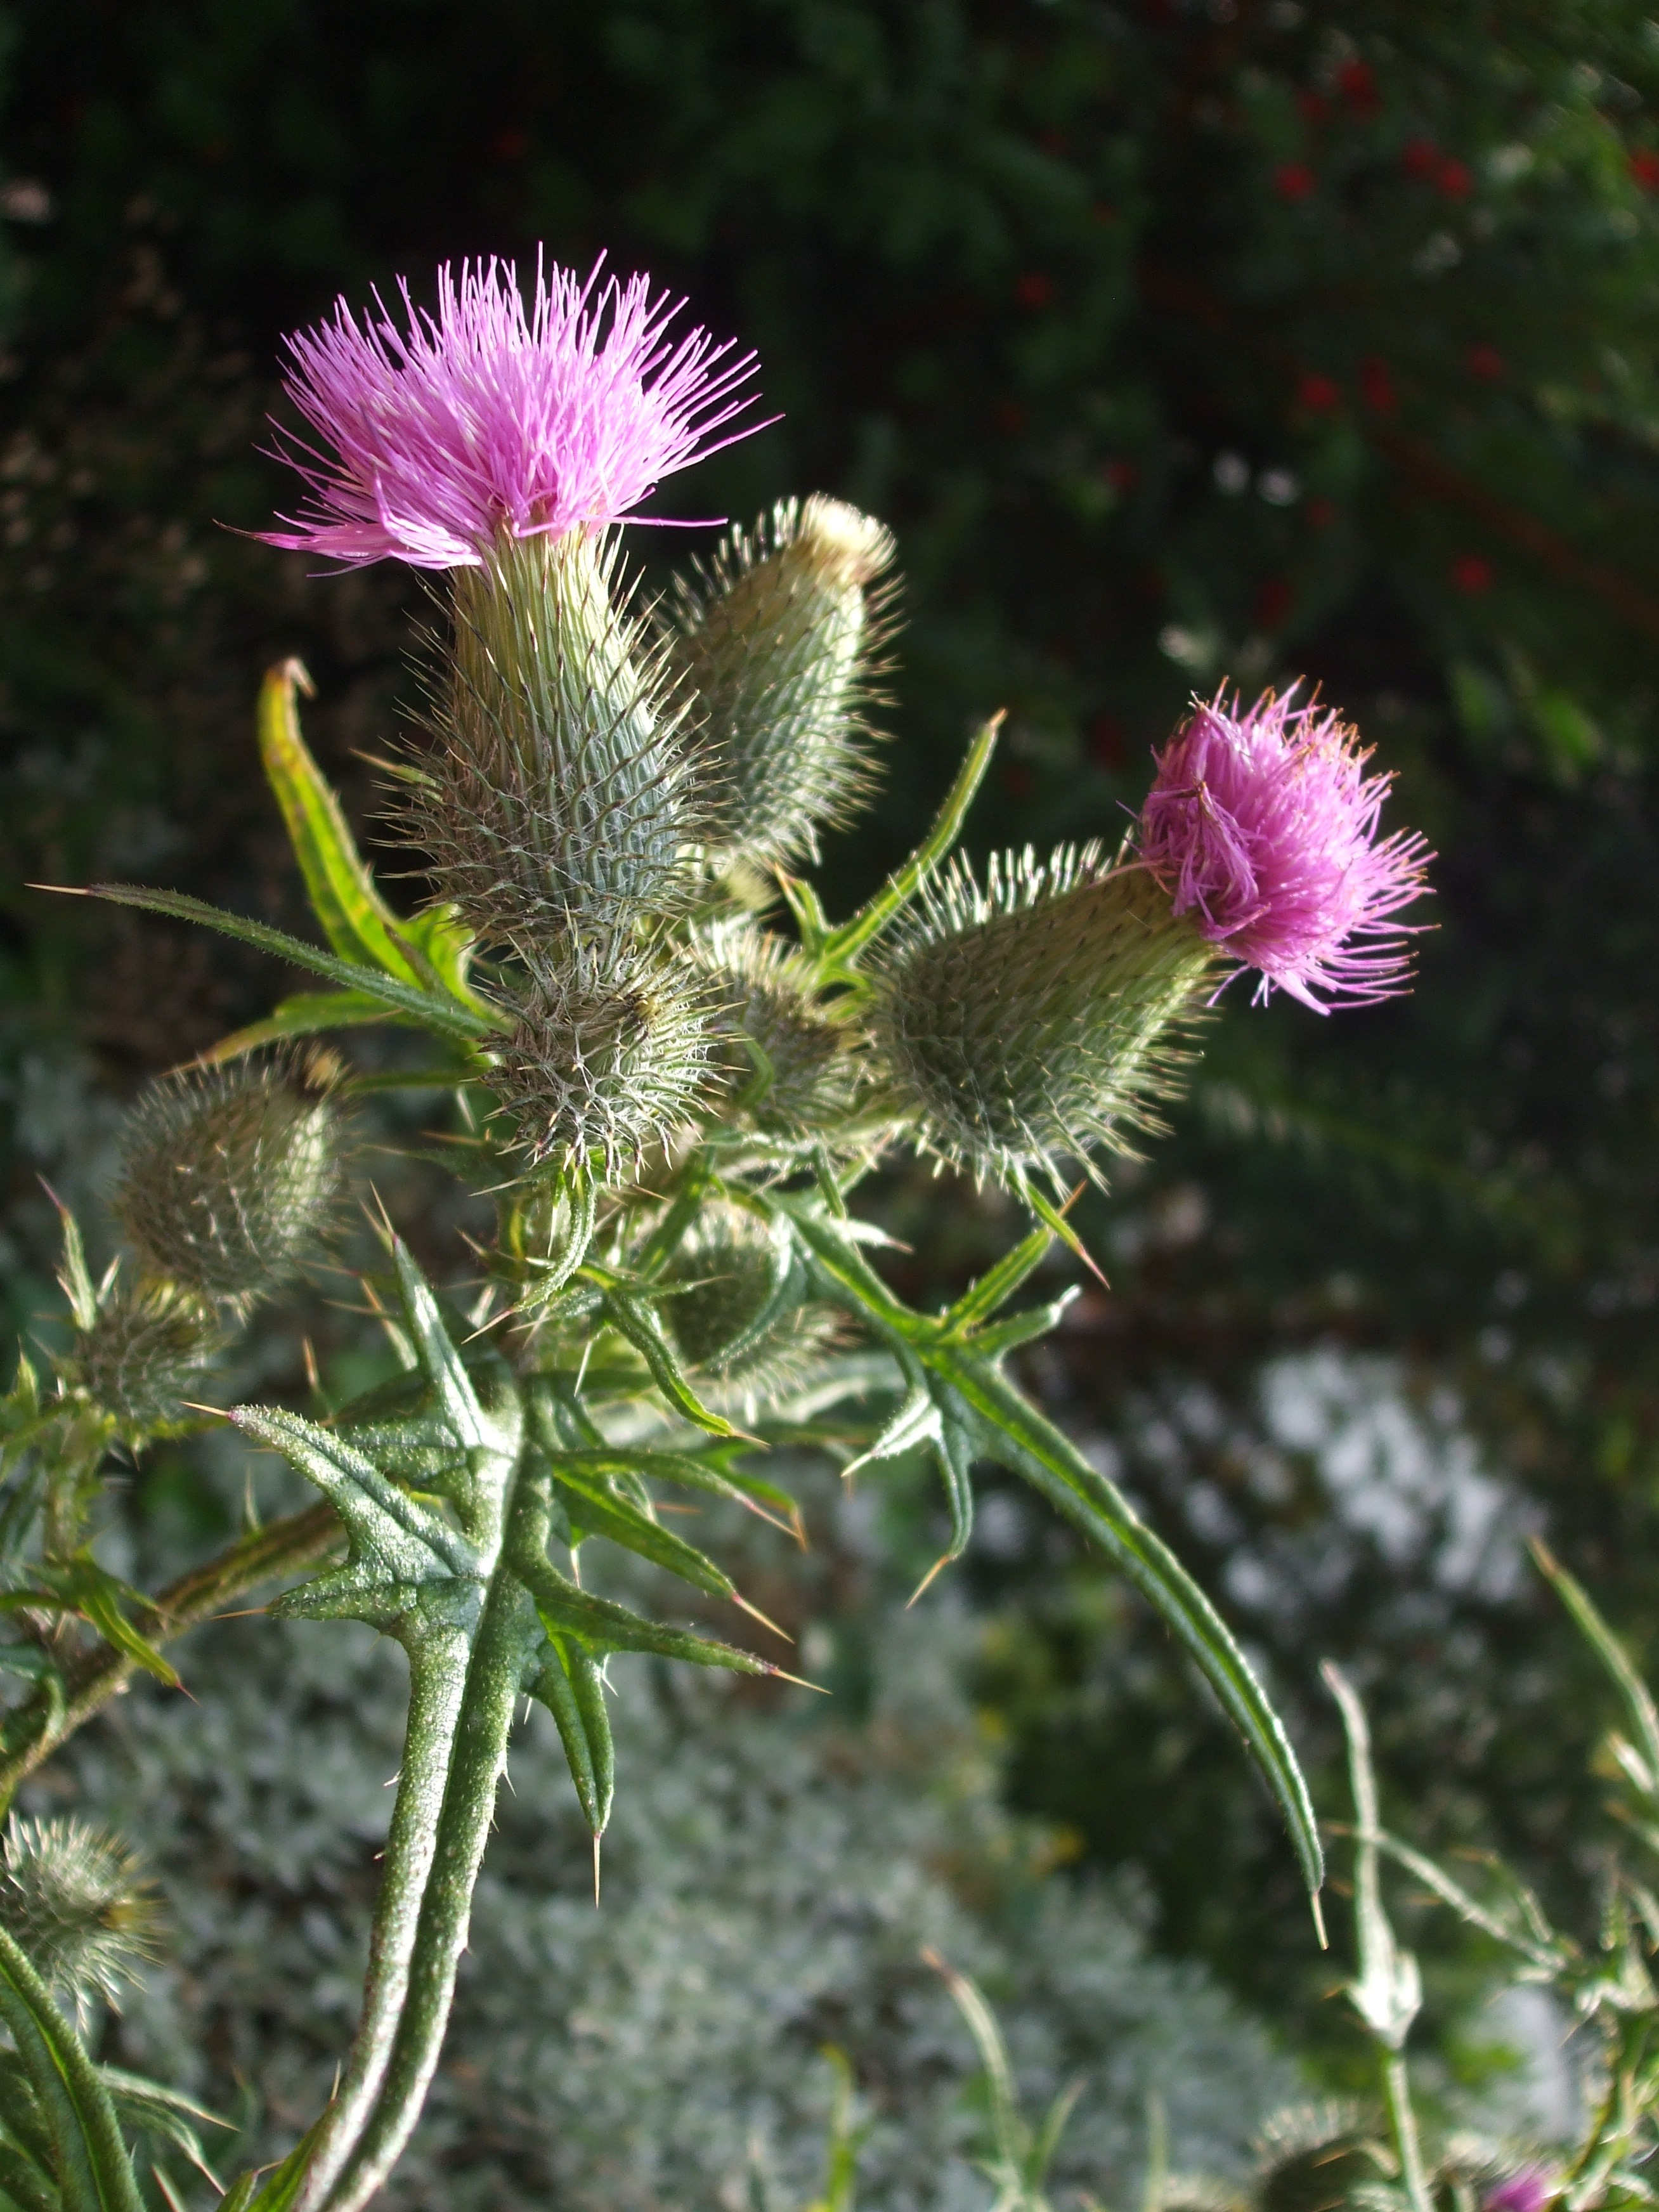
nature, plant, flower, purple, produce, botany, flora, wildflower, thistles, thistle, macro photography, flowering plant, daisy family, thistle flower, silybum, annual plant, land plant, artichoke thistle